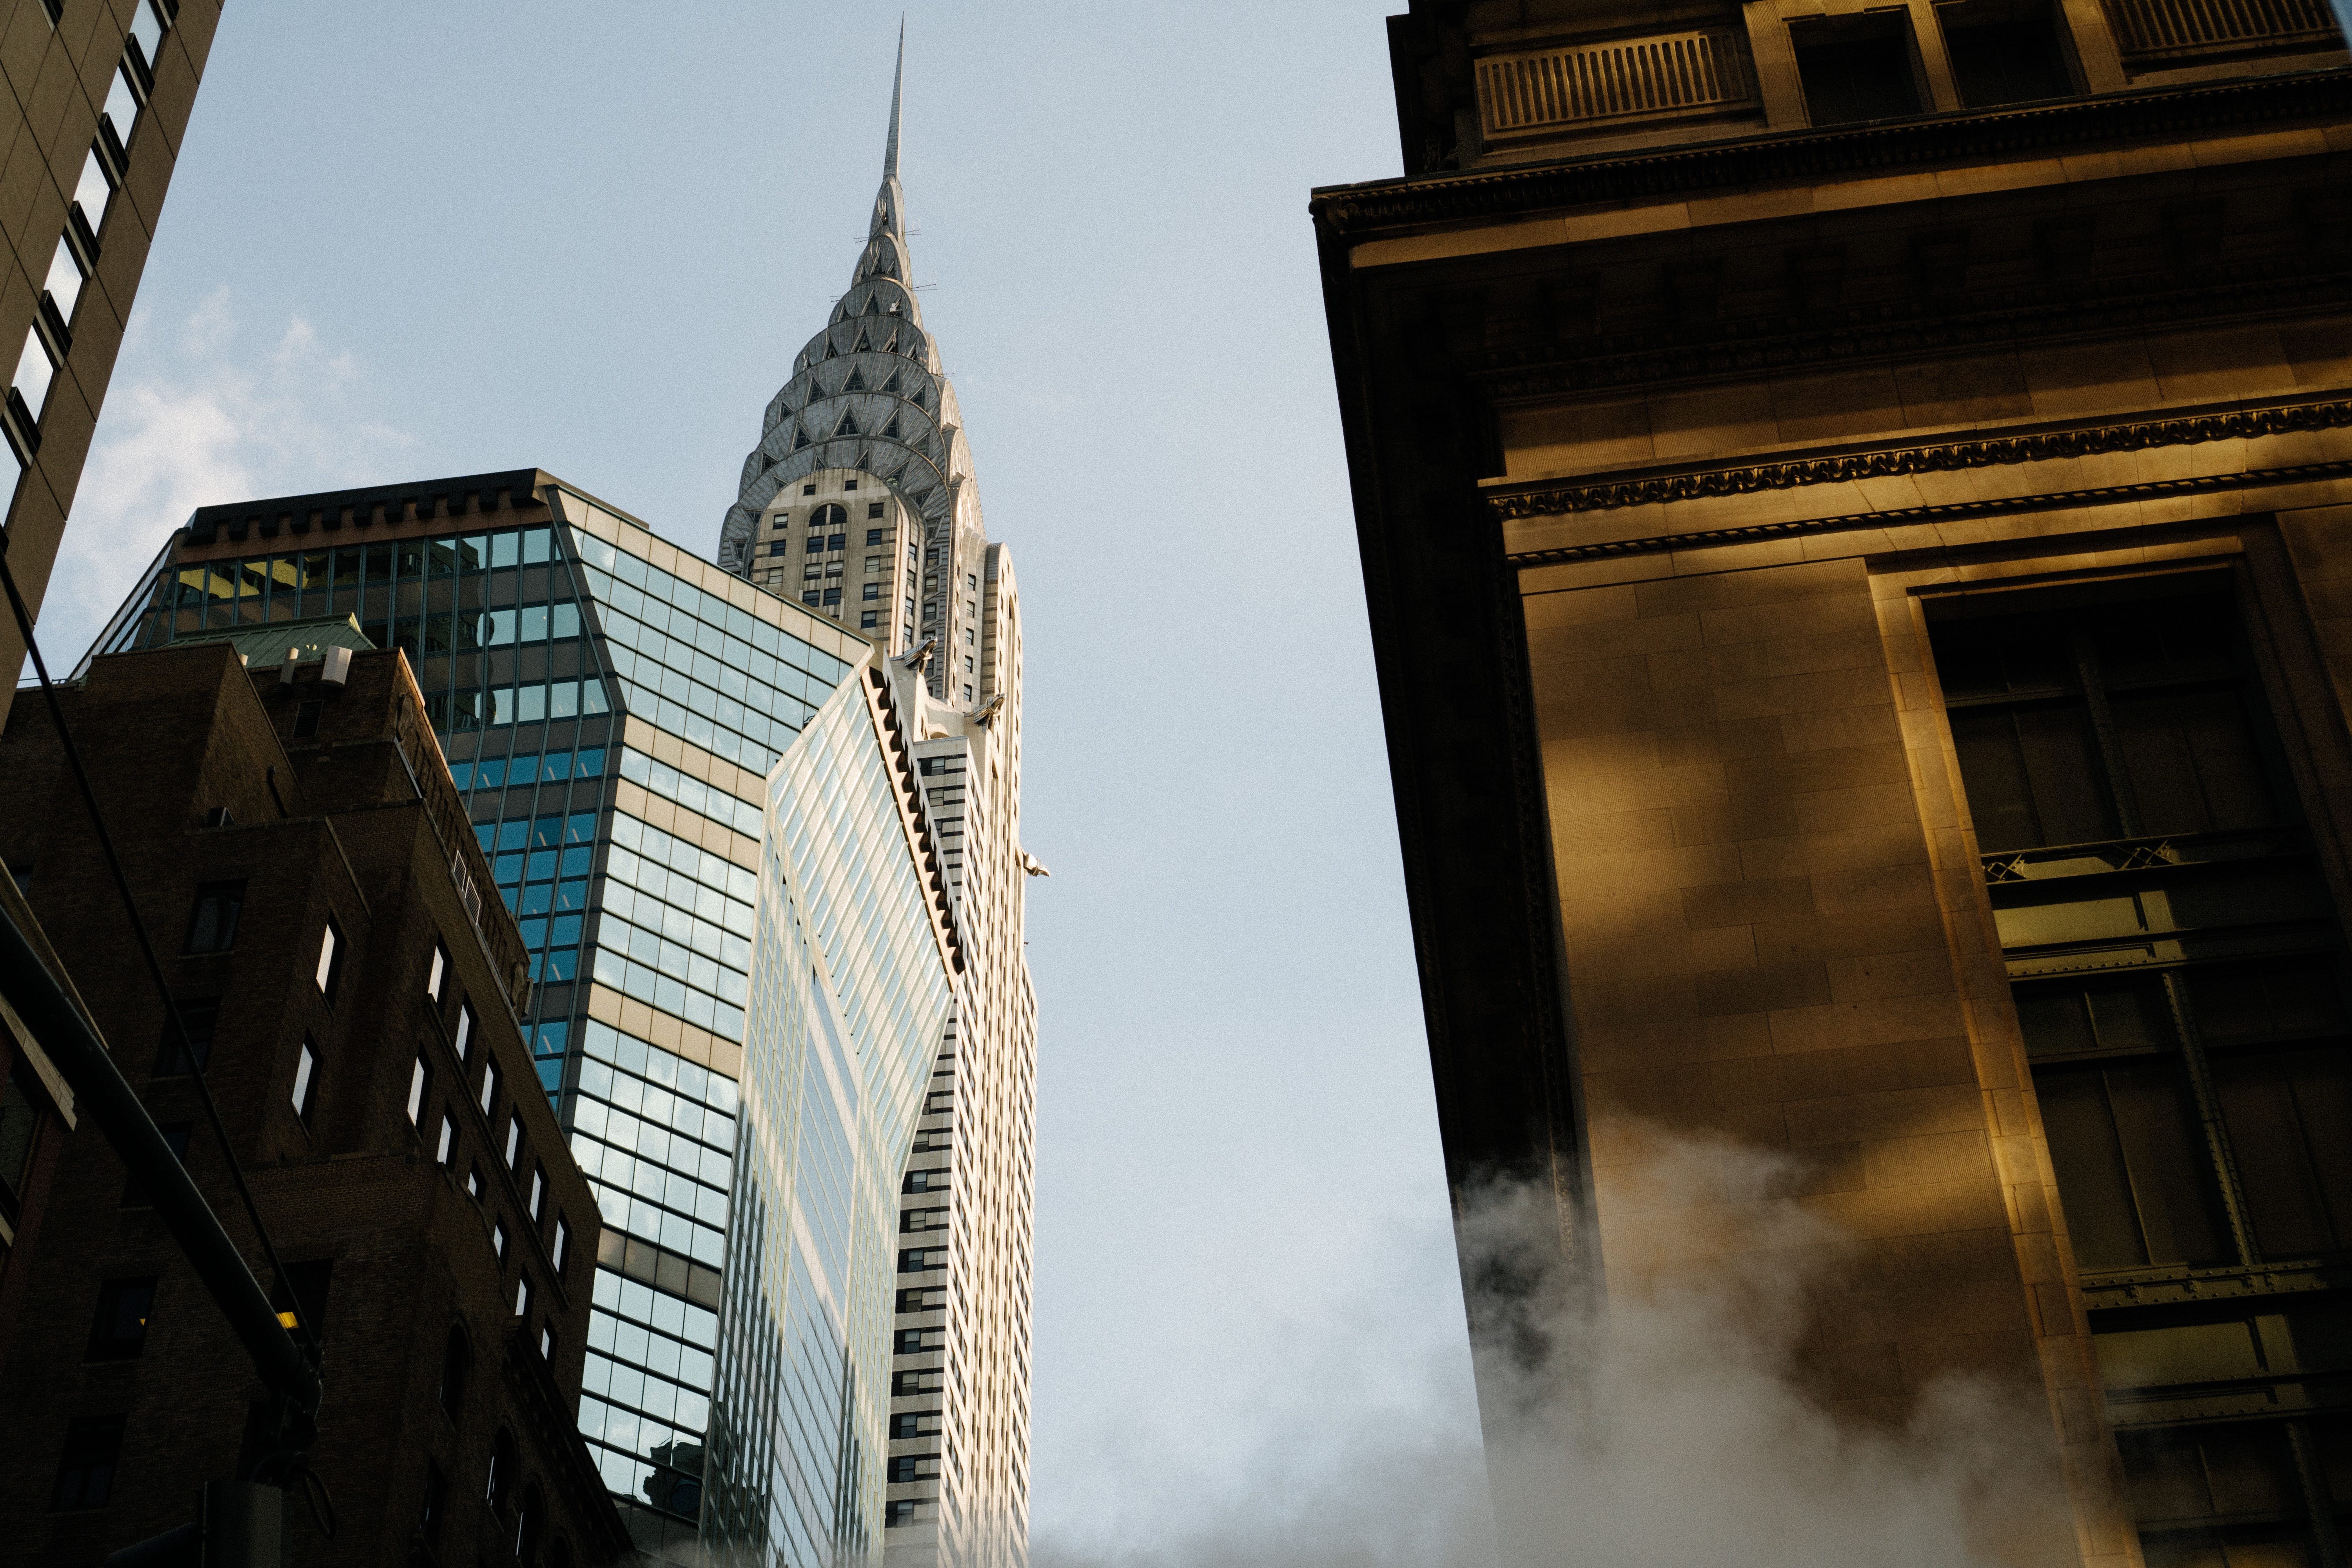
architecture, city, skyscraper, cityscape, downtown, tower, landmark, metropolis, urban area, human settlement